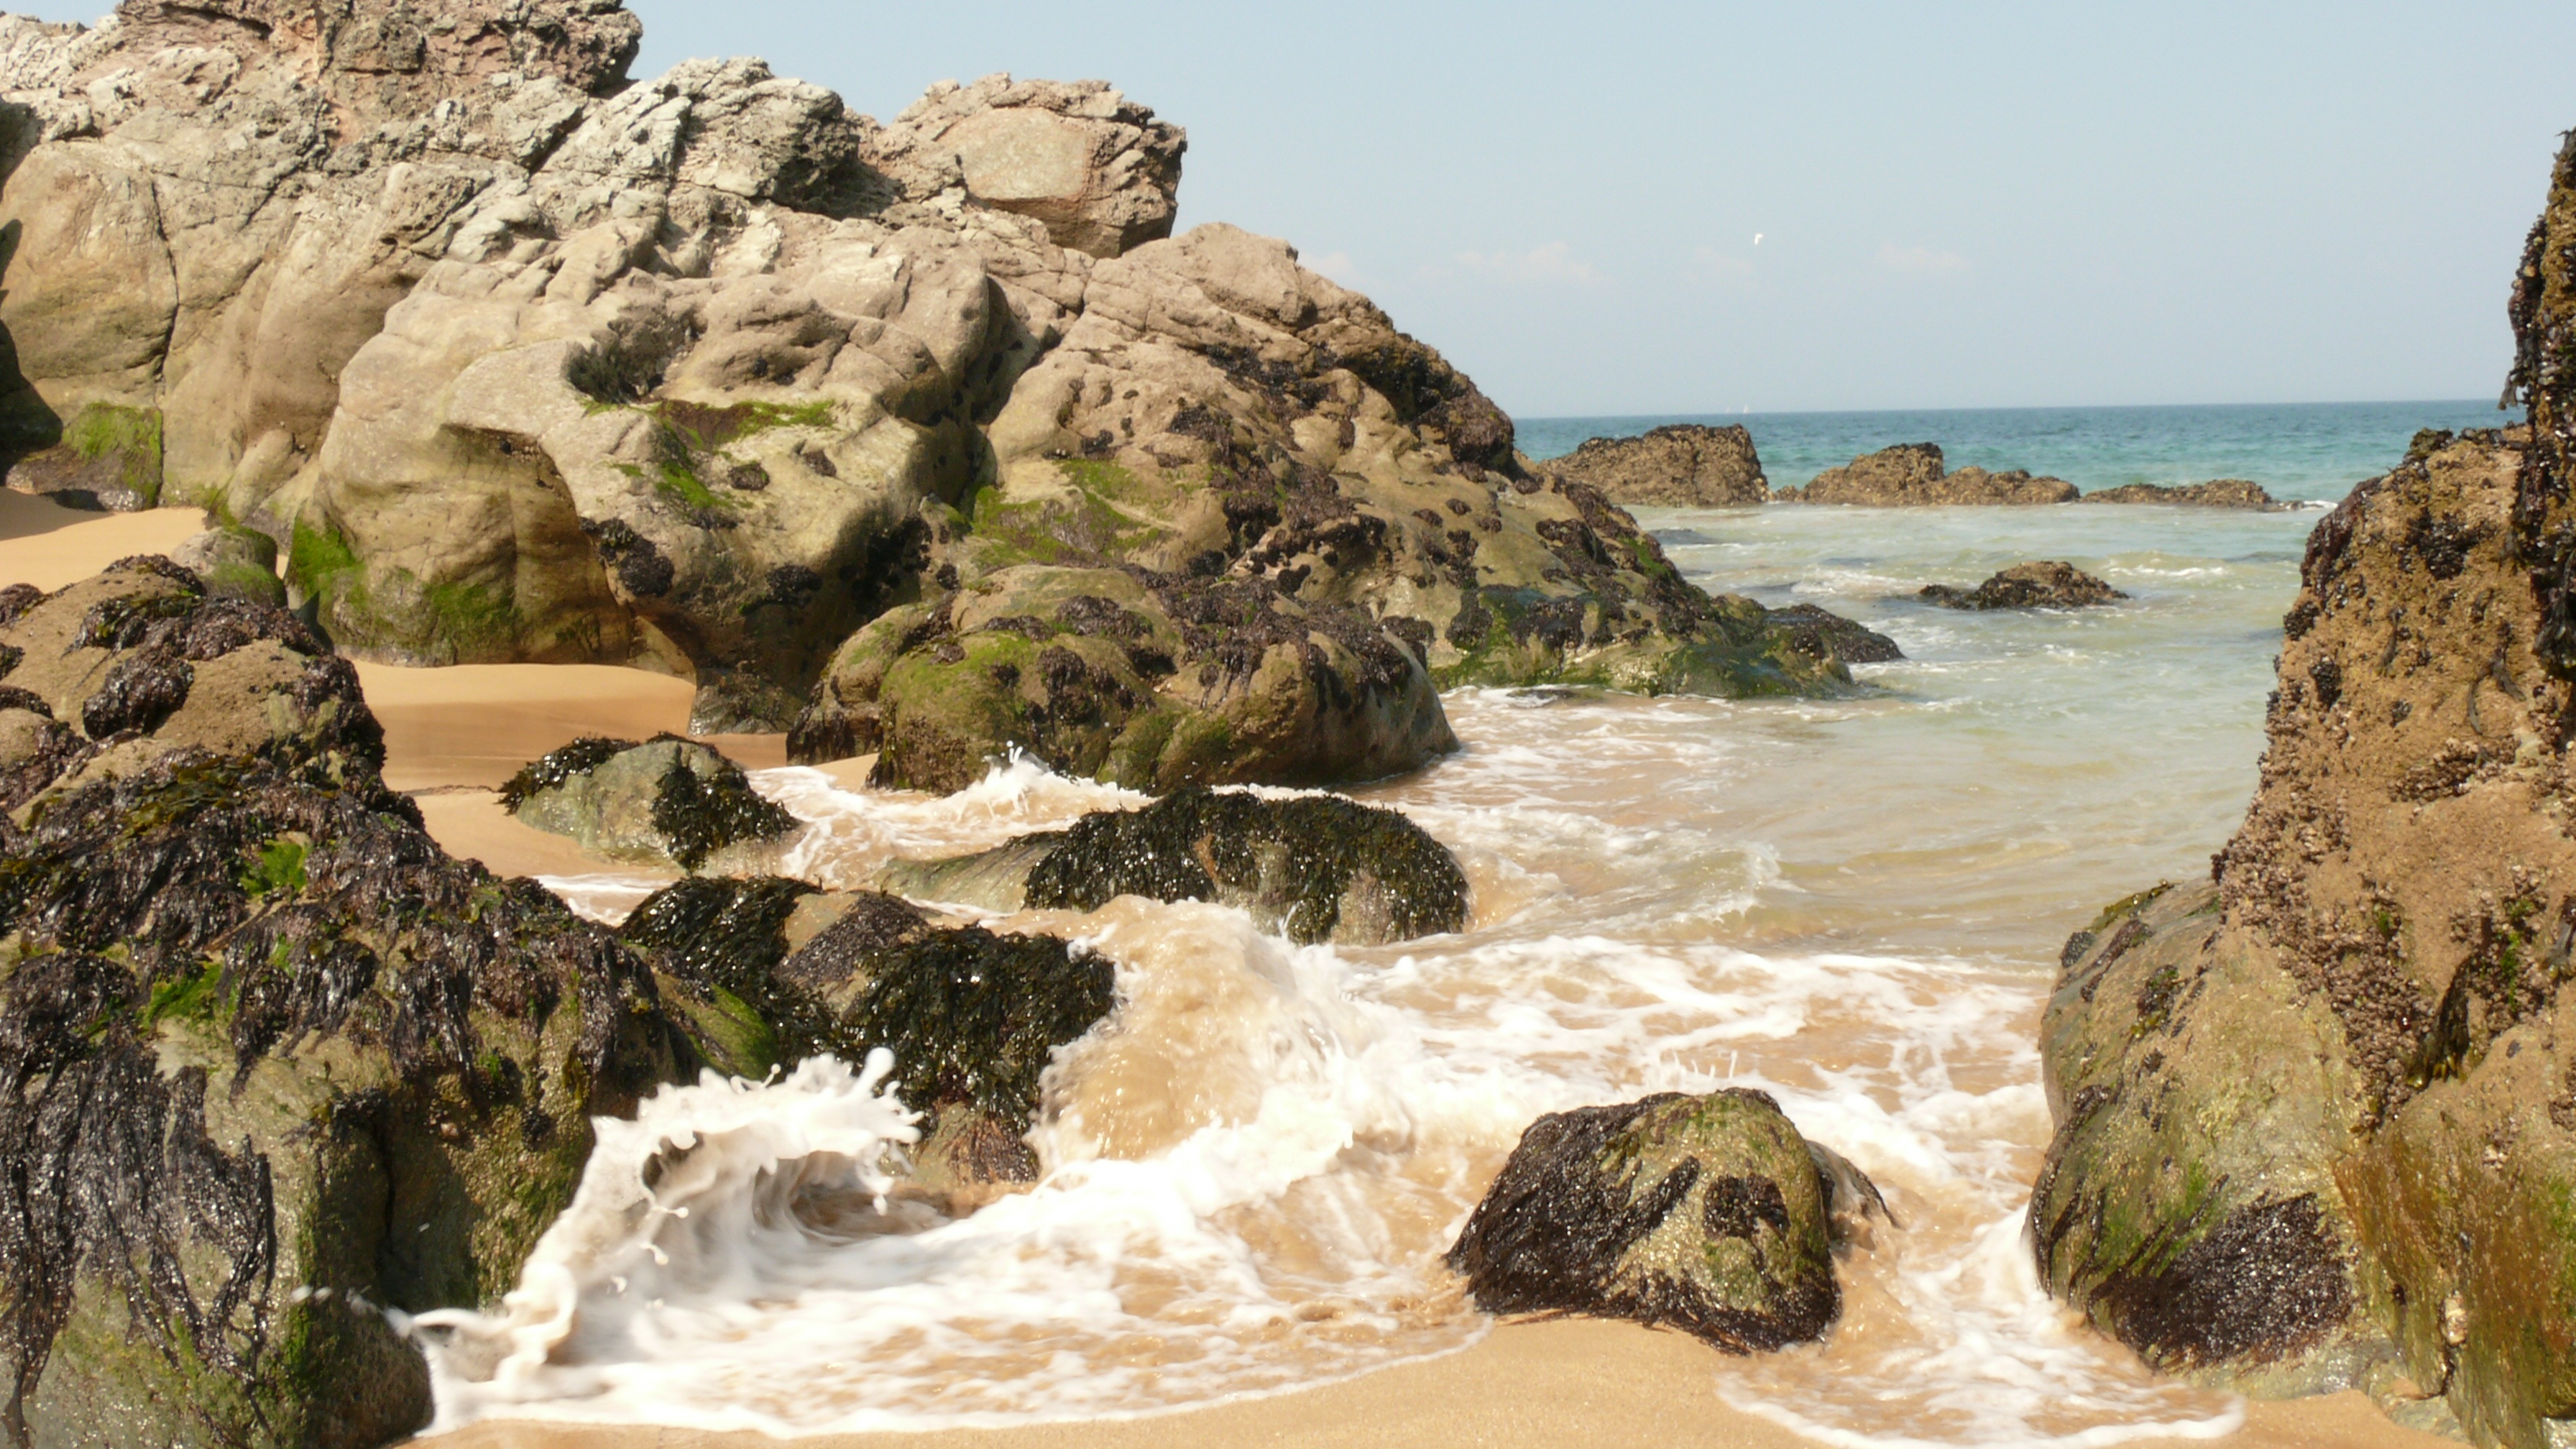
beach, sea, coast, rock, ocean, shore, wave, tide, vacation, formation, cliff, seaside, cove, bay, rapid, tourism, terrain, material, atlantic, side, cape, wadi, scum, brittany, landform, geographical feature